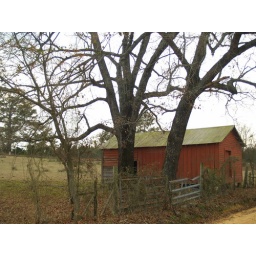
Old red barn under trees